Russian colonization of North America

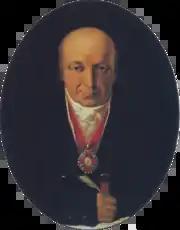
Alexander Andreyevich Baranov, called "Lord of Alaska" by Hector Chevigny, played an active role in the Russian–American Company and was the first governor of Russian America.

By 1804, Baranov, now manager of the Russian–American Company, had consolidated the company's hold on fur trade activities in the Americas following his suppression of the Tlingit clan at the Battle of Sitka. The Russians never fully colonized Alaska. For the most part, they clung to the coast and shunned the interior.